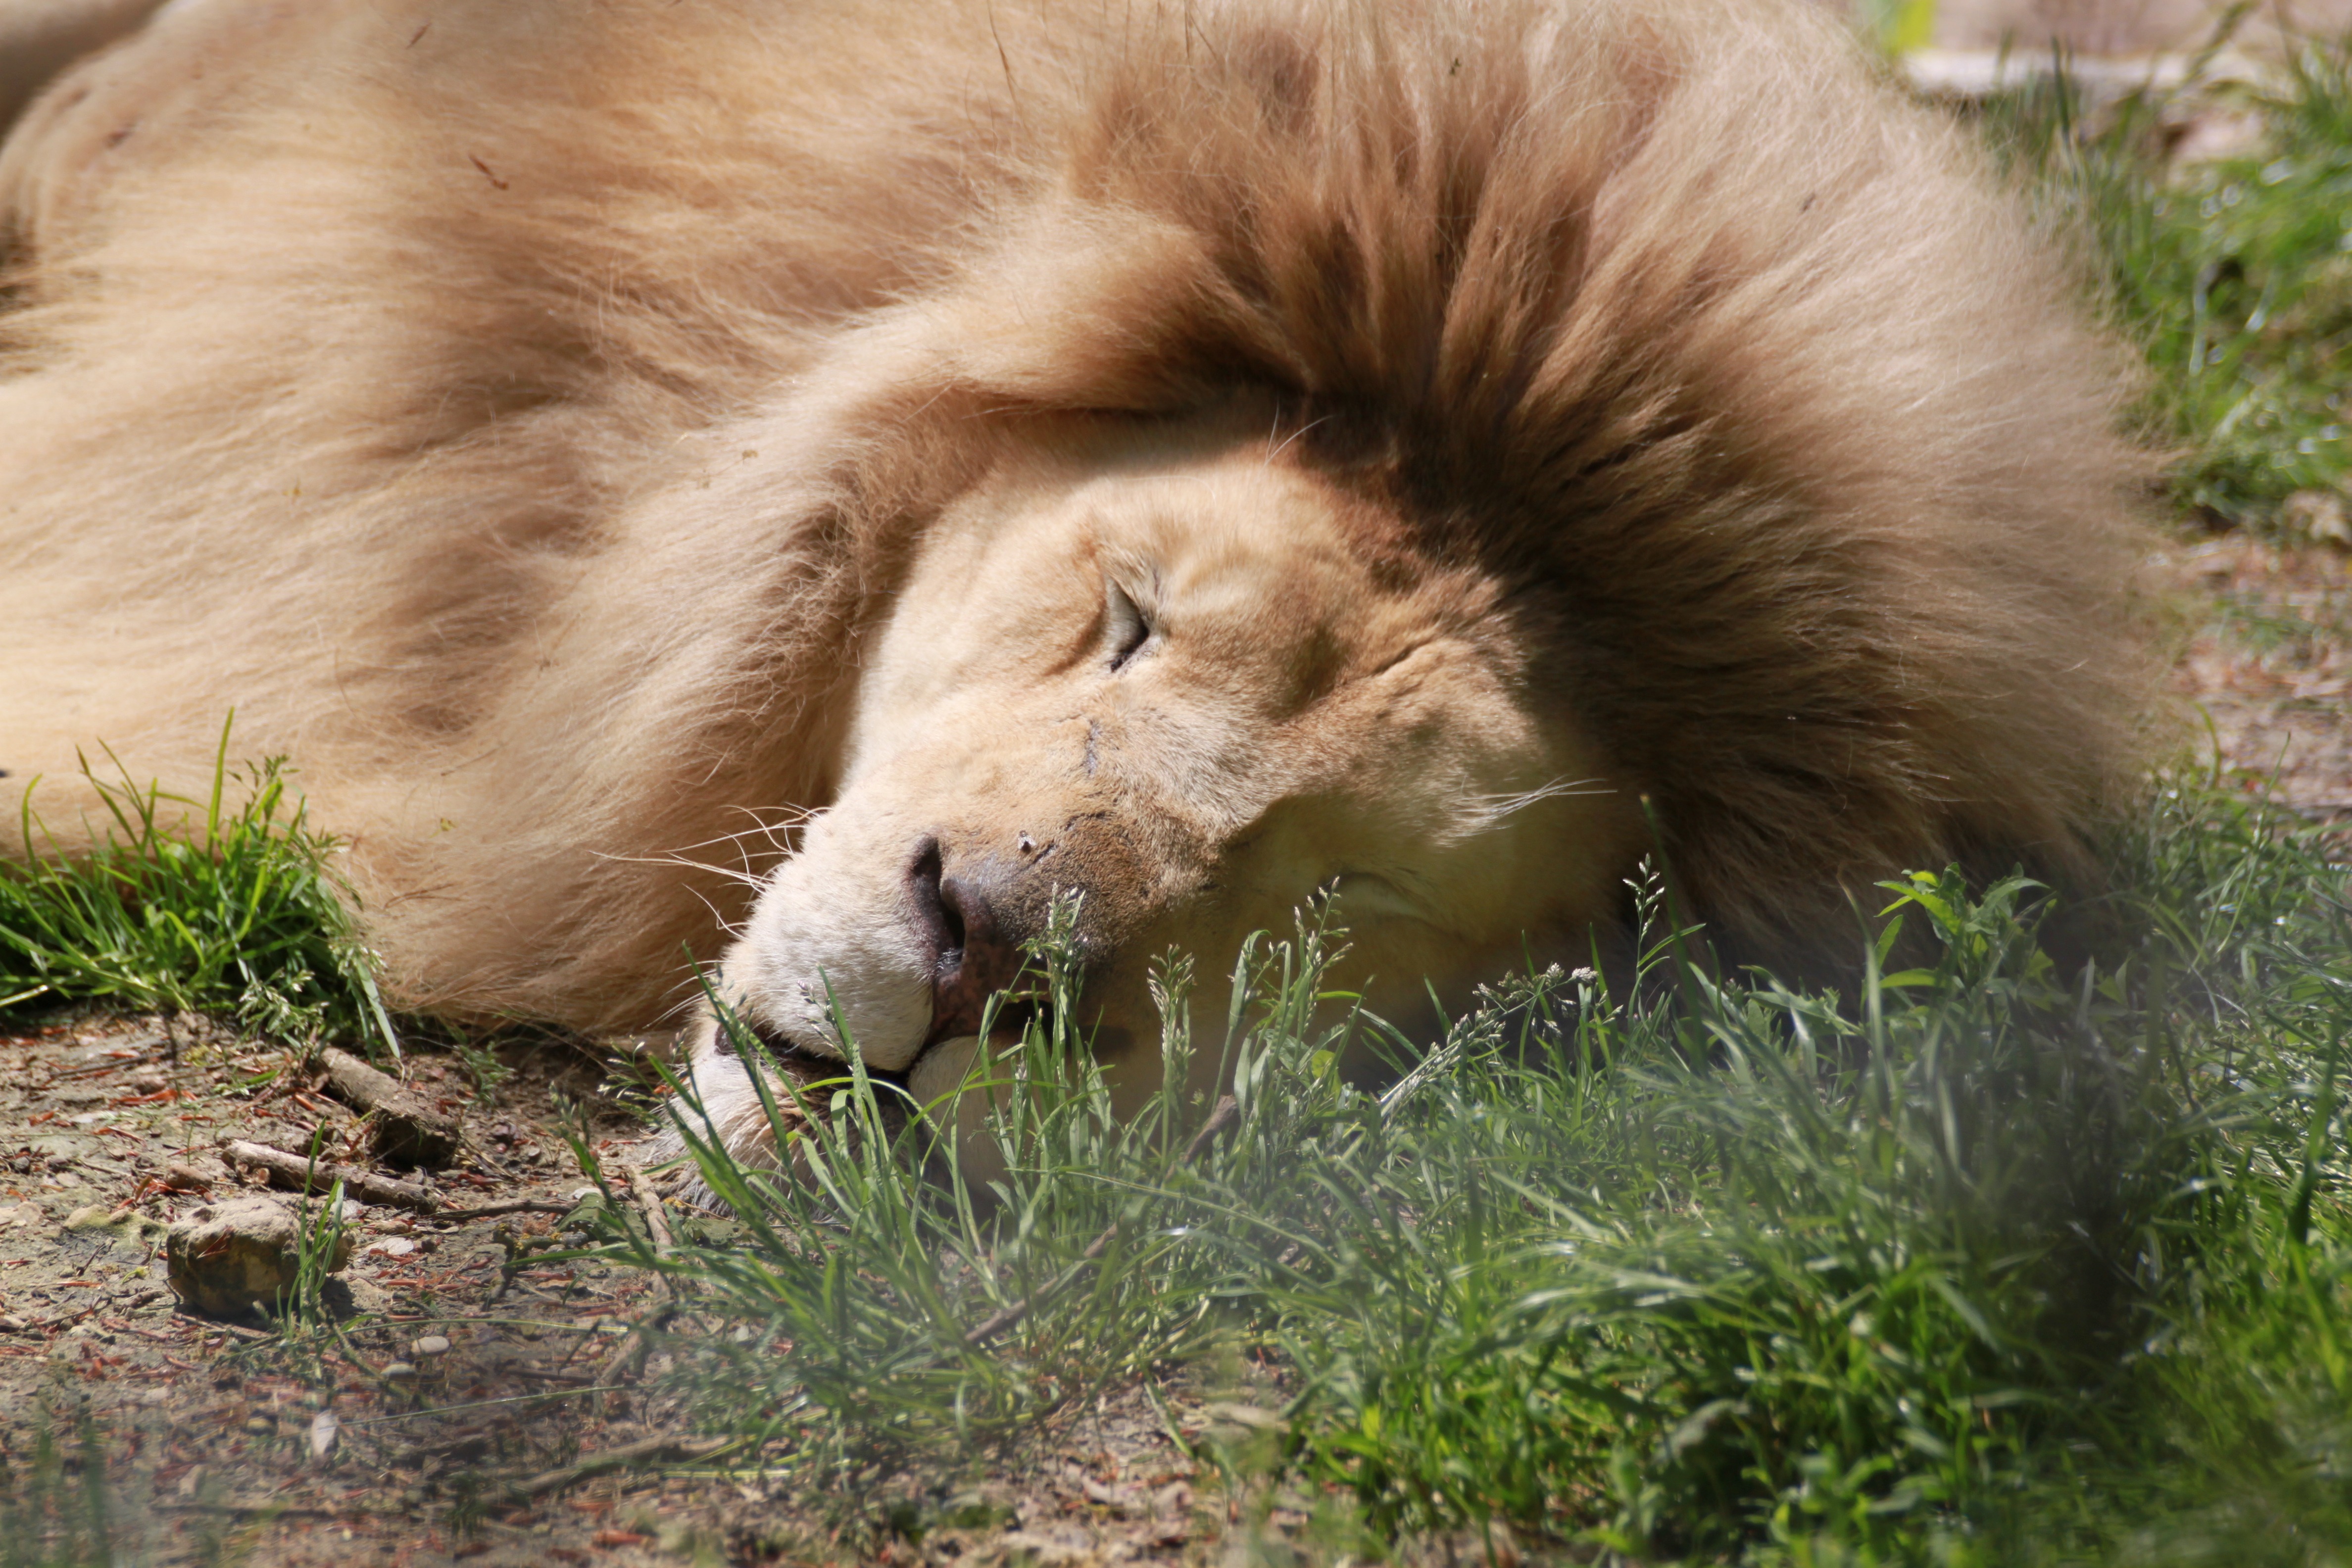
bear, wildlife, zoo, mammal, fauna, lion, nap, vertebrate, dog breed group, zoo beauvalle